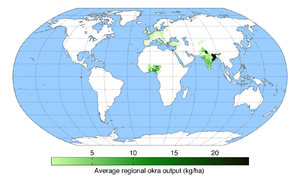
Okra
Worldwide okra produktion
Worldwide okra produktion
Okra er en art i Katost-familien. Det er en årlig eller flerårig urt med oprindelse i tropisk Afrika.